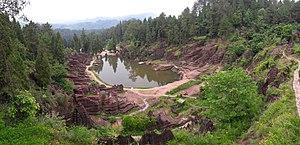
La mare céleste (天池) à Hongshilin (红石林), géoparc national de la Forêt de pierres rouge, dans la province du Hunan, en Chine.
Le géoparc naturel de la forêt de pierres rouges ou plus simplement Forêt de pierres rouges ou Hong shilin, est un Géoparc et un parc naturel, situé dans le bourg de Hongshilin, xian de Guzhang, dans la province du Hunan, en République populaire de Chine. Ce parc a ouvert le 18 septembre 2008 et il a obtenu en 2013 le label national 4A des sites touristiques de Chine.